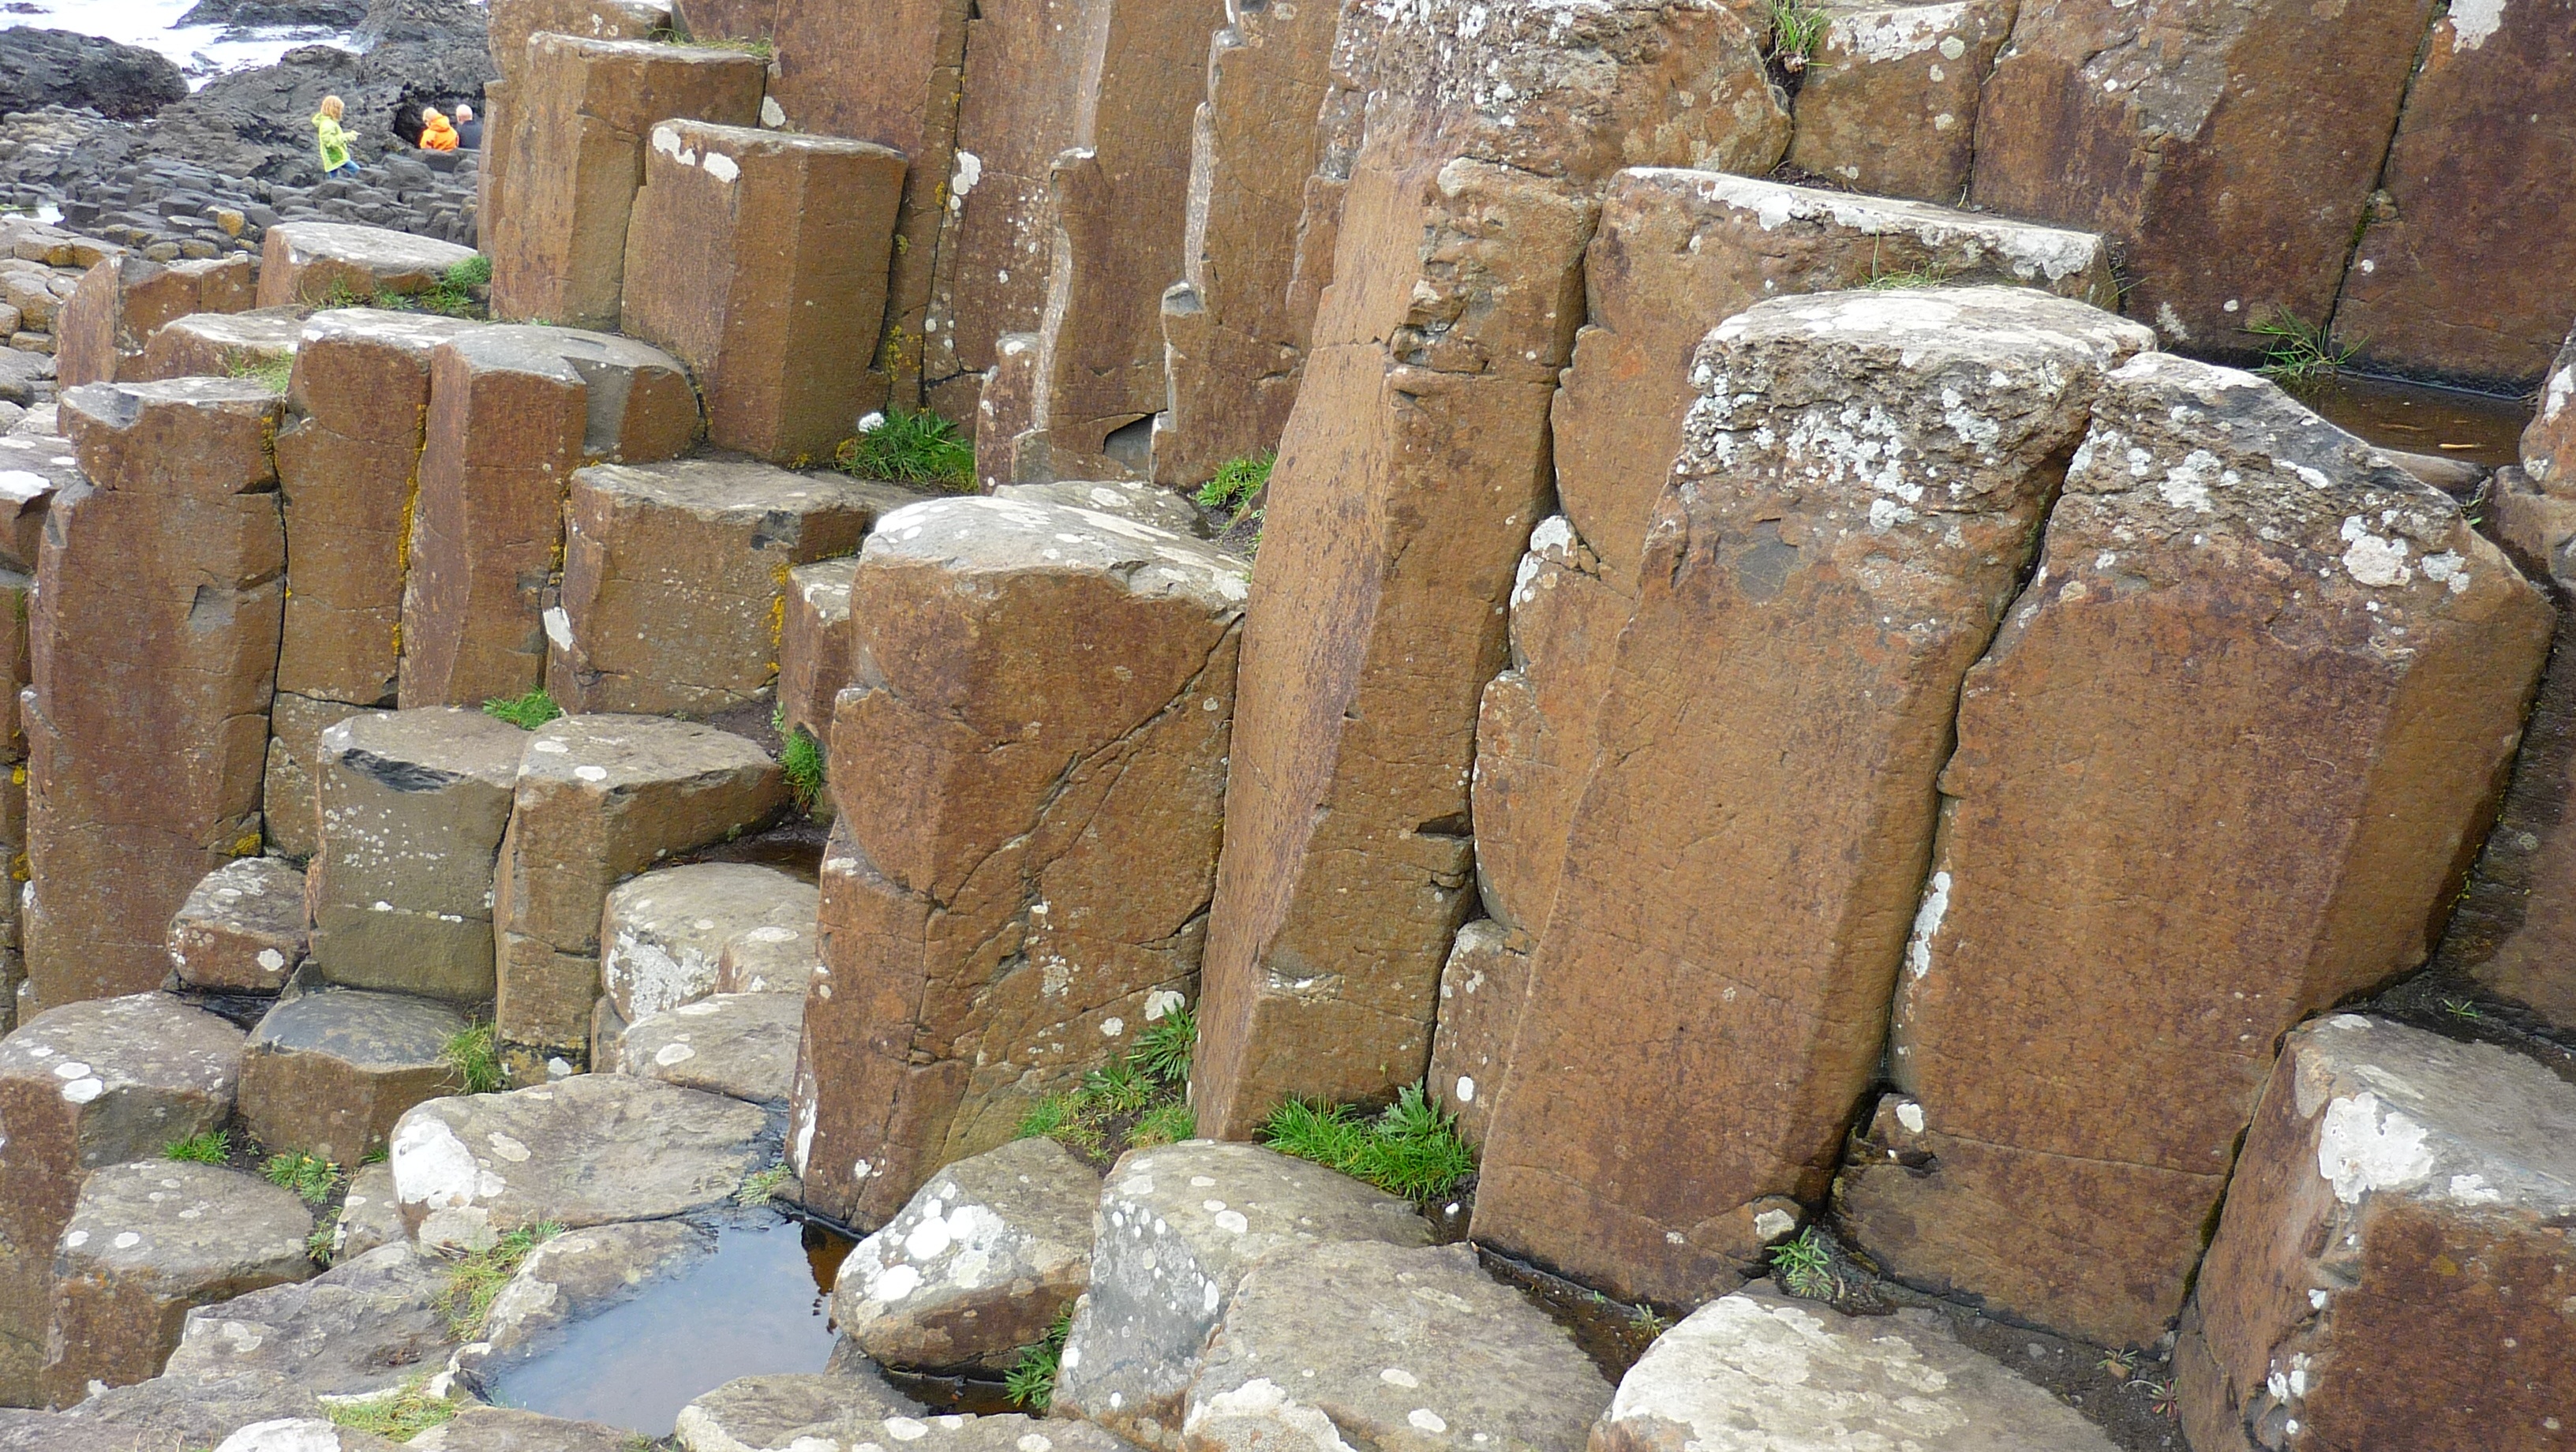
landscape, sea, coast, nature, rock, wall, stone, cliff, stone wall, material, ruins, columns, boulder, ireland, northern, quarry, volcanic, basalt, causeway, hexagonal, ancient history, antrim